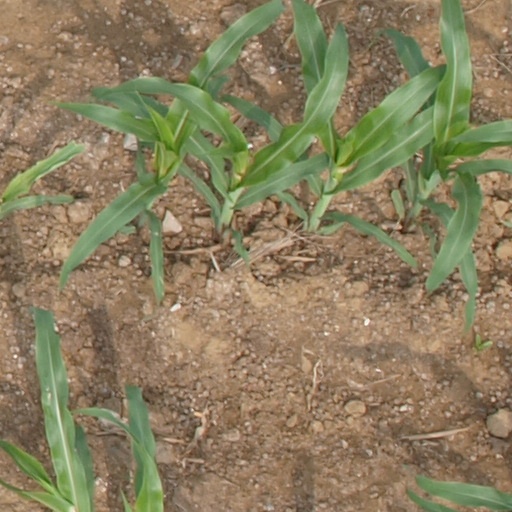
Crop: maize; corn